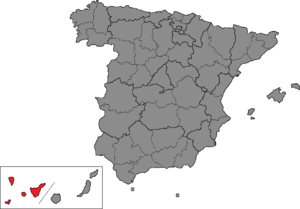
La circonscription électorale de Santa Cruz de Tenerife est l'une des cinquante-deux circonscriptions électorales espagnoles utilisées comme divisions électorales pour les élections générales espagnoles.